The Treasure of Bengal

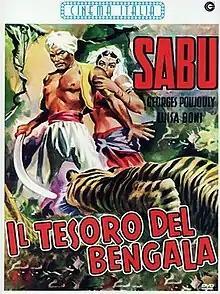

The Treasure of Bengal is a 1953 Italian-French adventure film directed by Gianni Vernuccio and starring Sabu. It is based on a novel by Emilio Salgari.